Dolder Grand

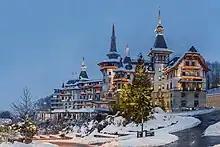
The Dolder Grand in 2021

The Dolder Grand (formerly known as Grand Hotel Dolder) is a luxury hotel in the Swiss city of Zurich. It is located on Adlisberg hill, some from, and above, the city centre. Built in 1899, the hotel spreads out over and offers 175 rooms and suites, two restaurants, a bar, 13 conference rooms and a spa.